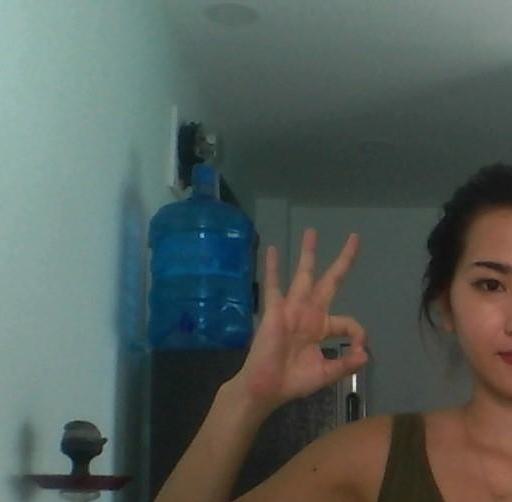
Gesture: ok